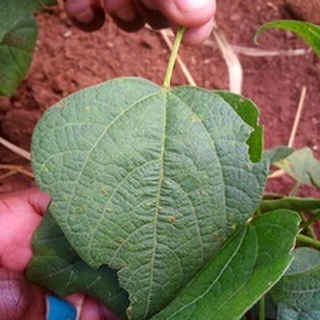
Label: bean_rust